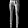
Label: Trouser